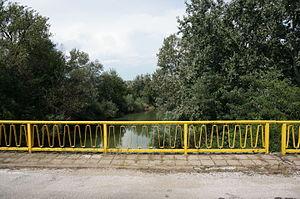
une vue de .